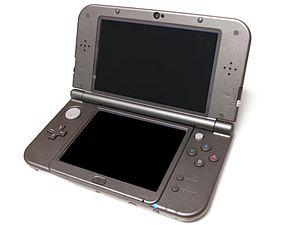
Nintendo est une entreprise multinationale japonaise fondée en 1889 par Fusajirō Yamauchi près de Kyoto au Japon. Elle est spécialisée dans la fabrication de consoles de jeu vidéo, comme la Nintendo Entertainment System, la Nintendo 64, la Wii et la Nintendo DS, ainsi que dans la conception de jeux vidéo tels que Super Mario ou The Legend of Zelda.